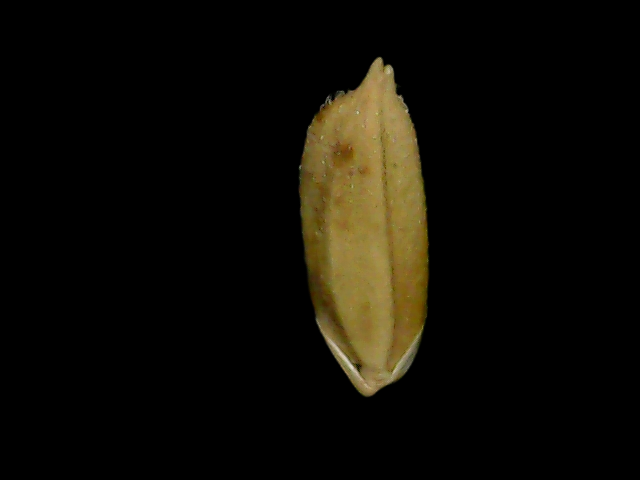
Rice variety: Bd76